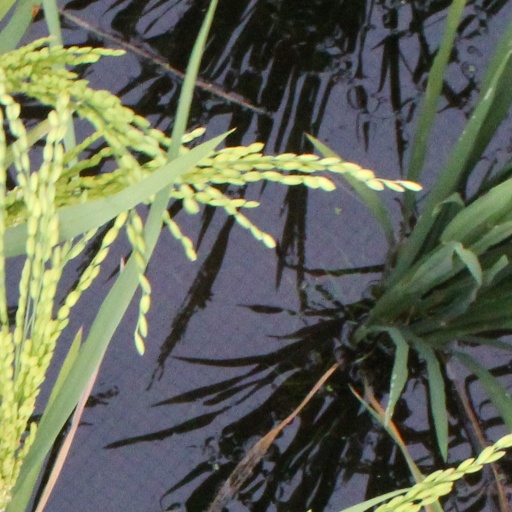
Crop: rice